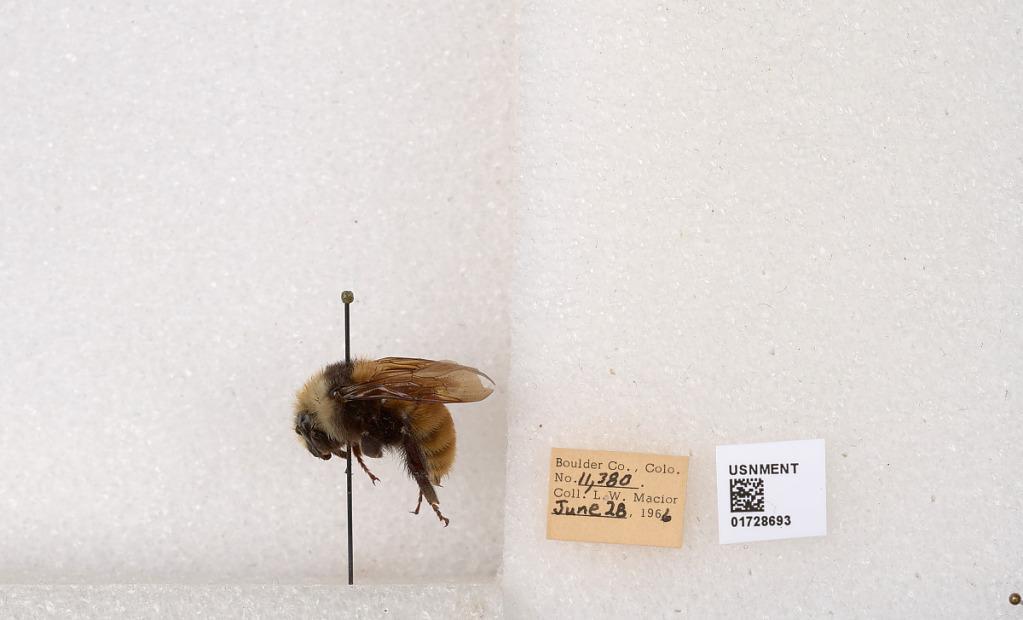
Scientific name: Bombus appositus Cresson
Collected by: L. Macior
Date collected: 1966-6-28
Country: United States
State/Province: Colorado
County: Boulder
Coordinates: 40.0925, -105.358